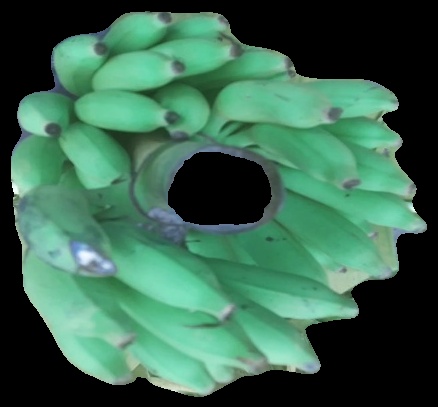
Variety: elakki-bale
Grade: grade2